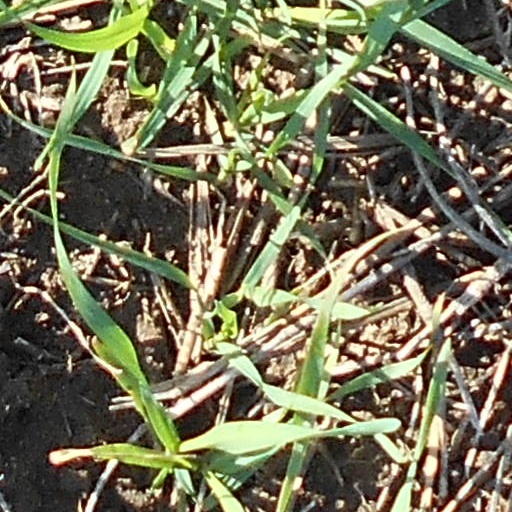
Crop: wheat